Zivia Lubetkin

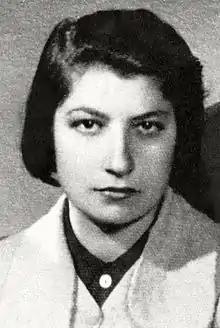
Lubetkin between 1938 and 1945

Zivia Lubetkin (nom de guerre: Celina; 9 November 1914 – 11 July 1978) was one of the leaders of the Jewish underground in Nazi-occupied Warsaw and the only woman on the High Command of the resistance group Żydowska Organizacja Bojowa (ŻOB). She survived the Holocaust in German-occupied Poland and immigrated to Mandate Palestine in 1946, at the age of 32.